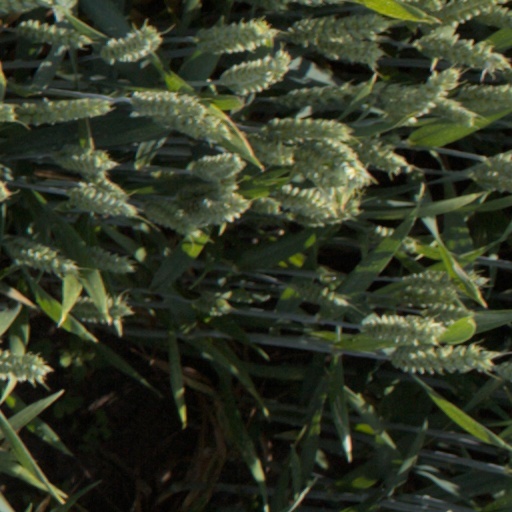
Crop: wheat